Extragalactic cosmic ray

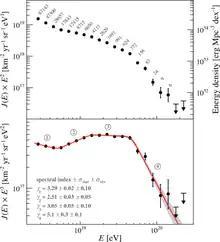
Energy spectrum of cosmic rays with energy greater than 2.5 x 10 eV from data observed by the Pierre Auger Observatory

Two clear and long-known features of the spectrum of extragalactic cosmic rays are the 'ankle', which is a flattening of the spectrum at around 5 x 10 eV, and suppression of the cosmic ray flux at high energies (above about 4 x 10 eV). More recently the Pierre Auger Observatory also observed a steepening of the cosmic ray spectrum above the ankle, before the steep cutoff above than 10 eV (see figure). The spectrum measured by the Pierre Auger Observatory does not appear to depend on the arrival direction of the cosmic rays. However, there are some discrepancies between the spectrum (specifically the energy at which the suppression of flux occurs) measured by the Pierre Auger Observatory in the Southern hemisphere and the Telescope Array in the Northern hemisphere. It is unclear whether this is the result of an unknown systematic error or a true difference between the cosmic rays arriving at the Northern and Southern hemispheres.